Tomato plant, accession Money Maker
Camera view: vertical (180 deg); turntable rotation: 180 degrees
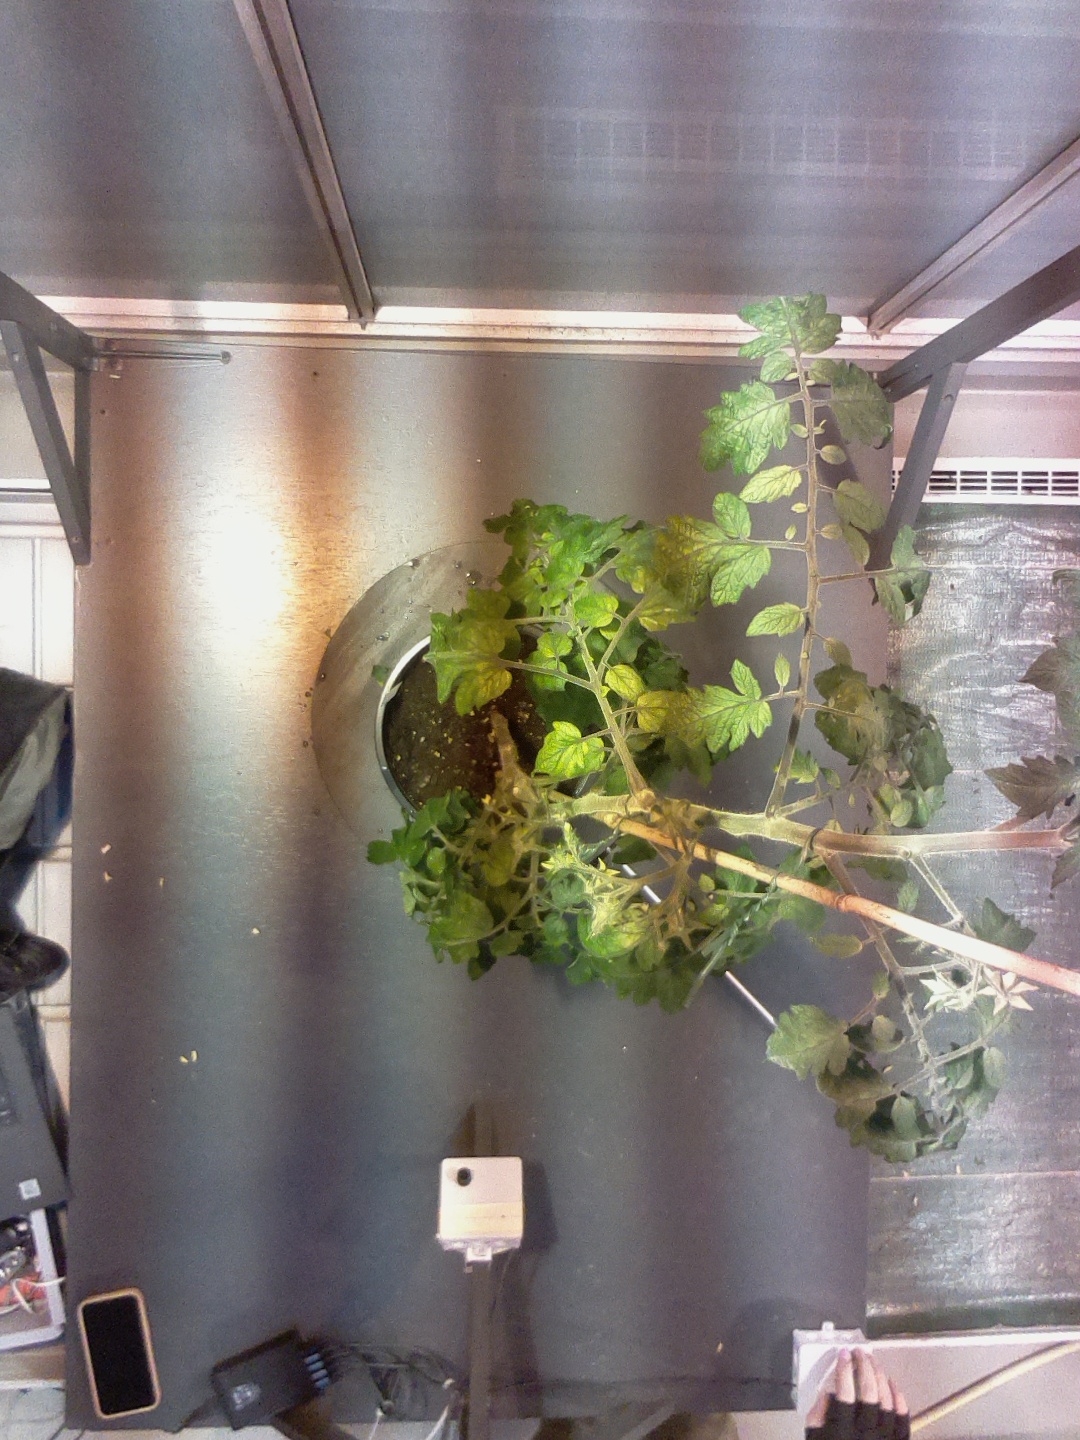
BBCH growth stage 71: 10%-20% of final fruit size